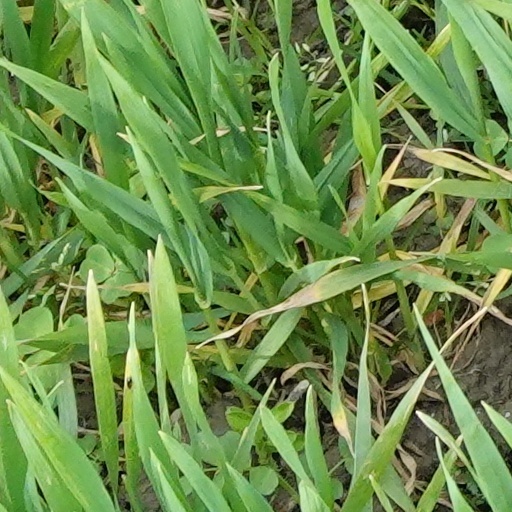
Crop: wheat